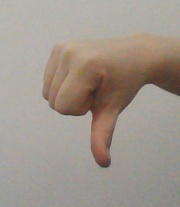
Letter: waw